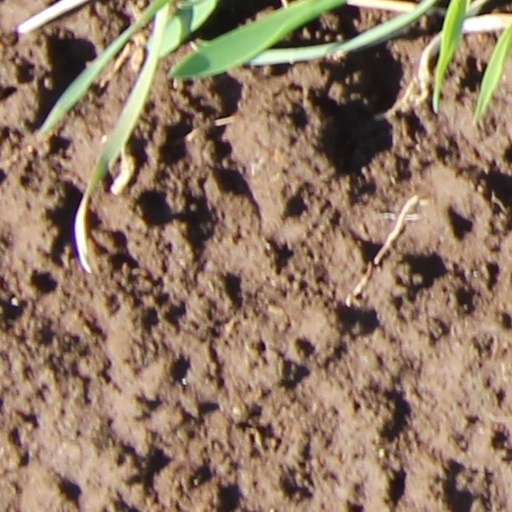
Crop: wheat